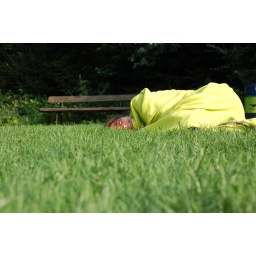
girl in the grass